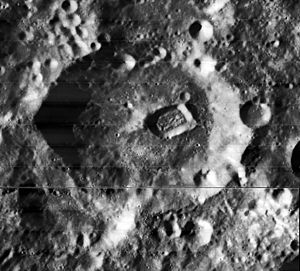
Barbier (månekrater)
Barbier er et nedslagskrater på Månen. Det befinder sig på den sydlige halvkugle på Månens bagside og er opkaldt efter den franskeastronom Daniel Barbier.